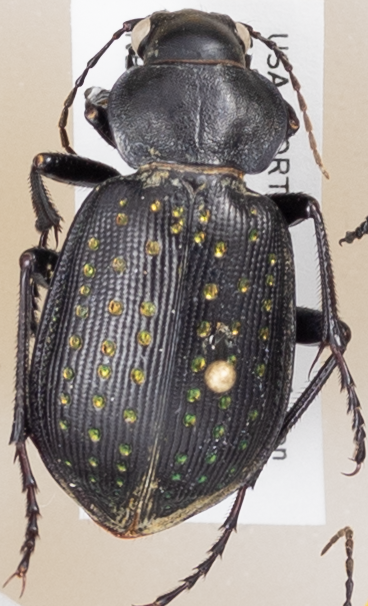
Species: Calosoma calidum
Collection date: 2019-07-23
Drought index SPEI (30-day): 1.064
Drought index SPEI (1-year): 1.16
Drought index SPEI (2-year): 1.28